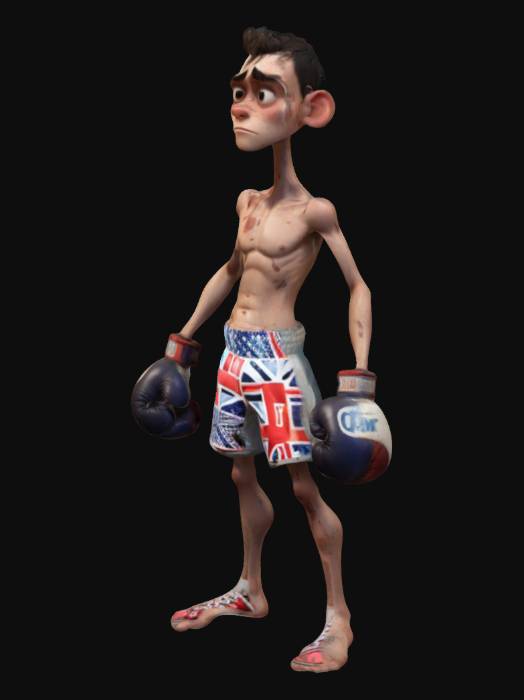
미적 점수 (1~10점): 6